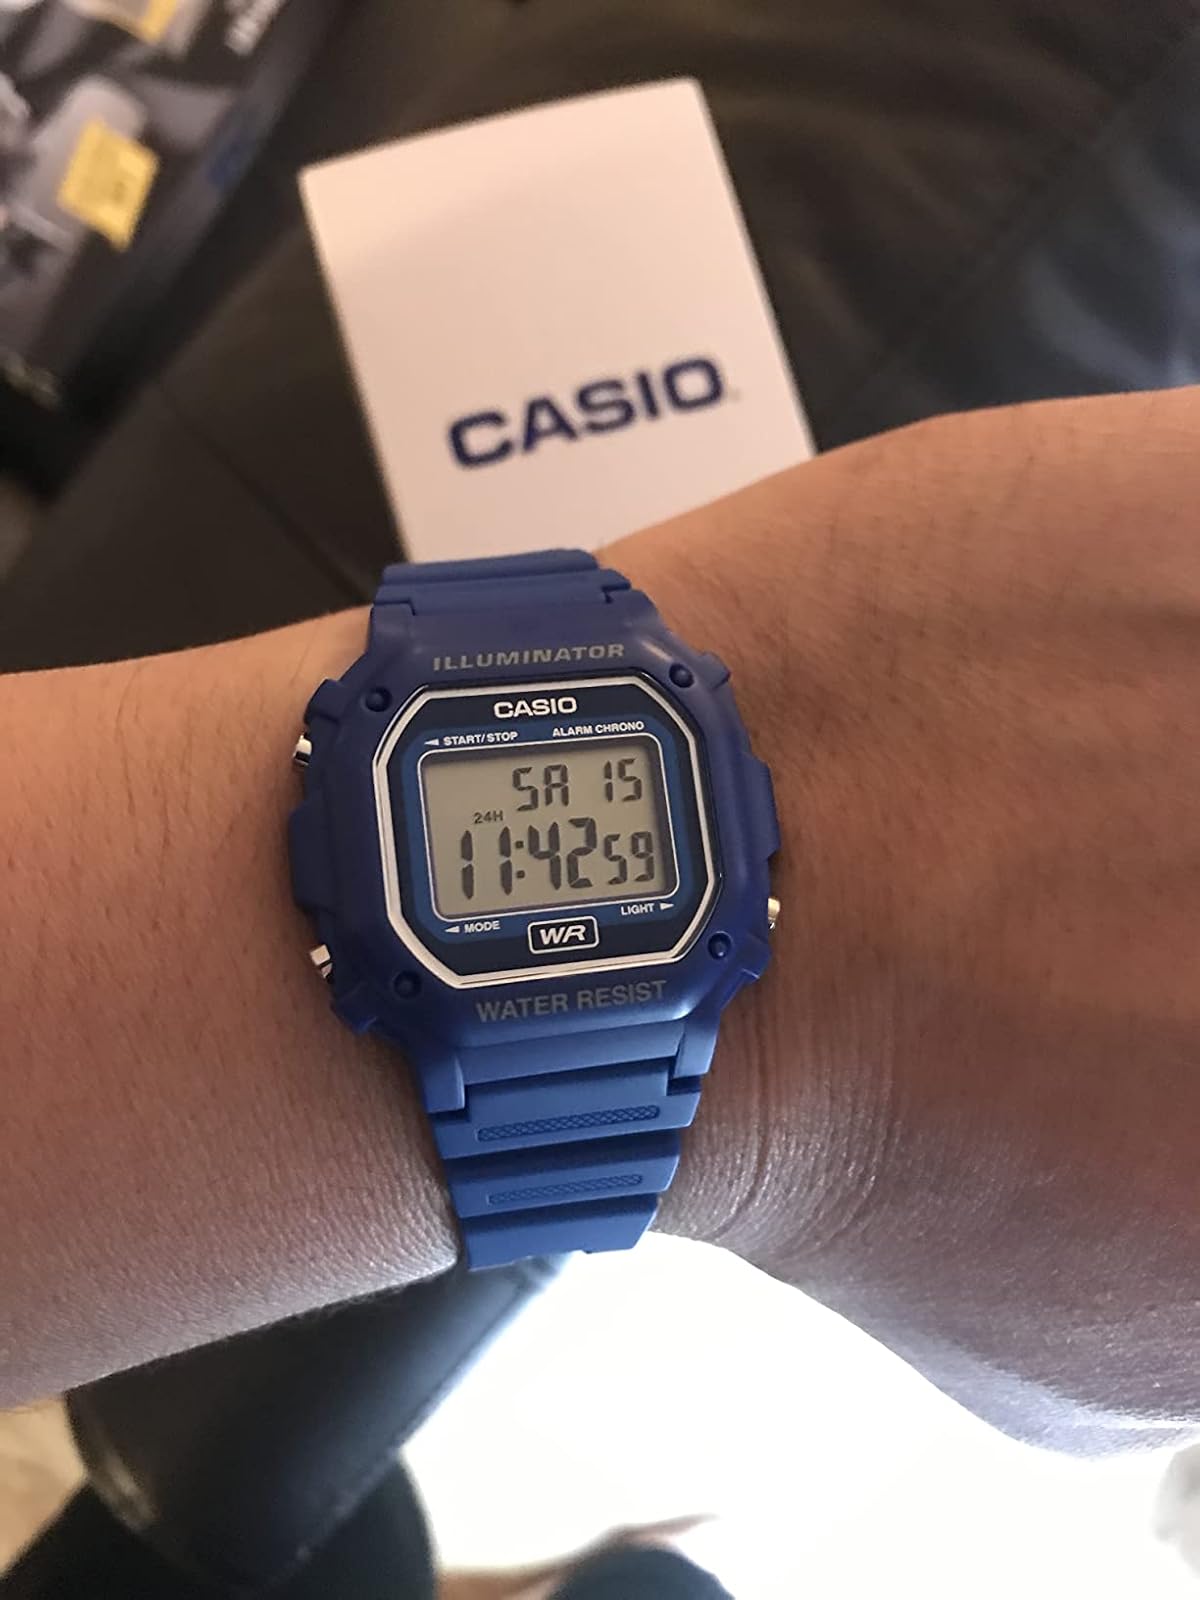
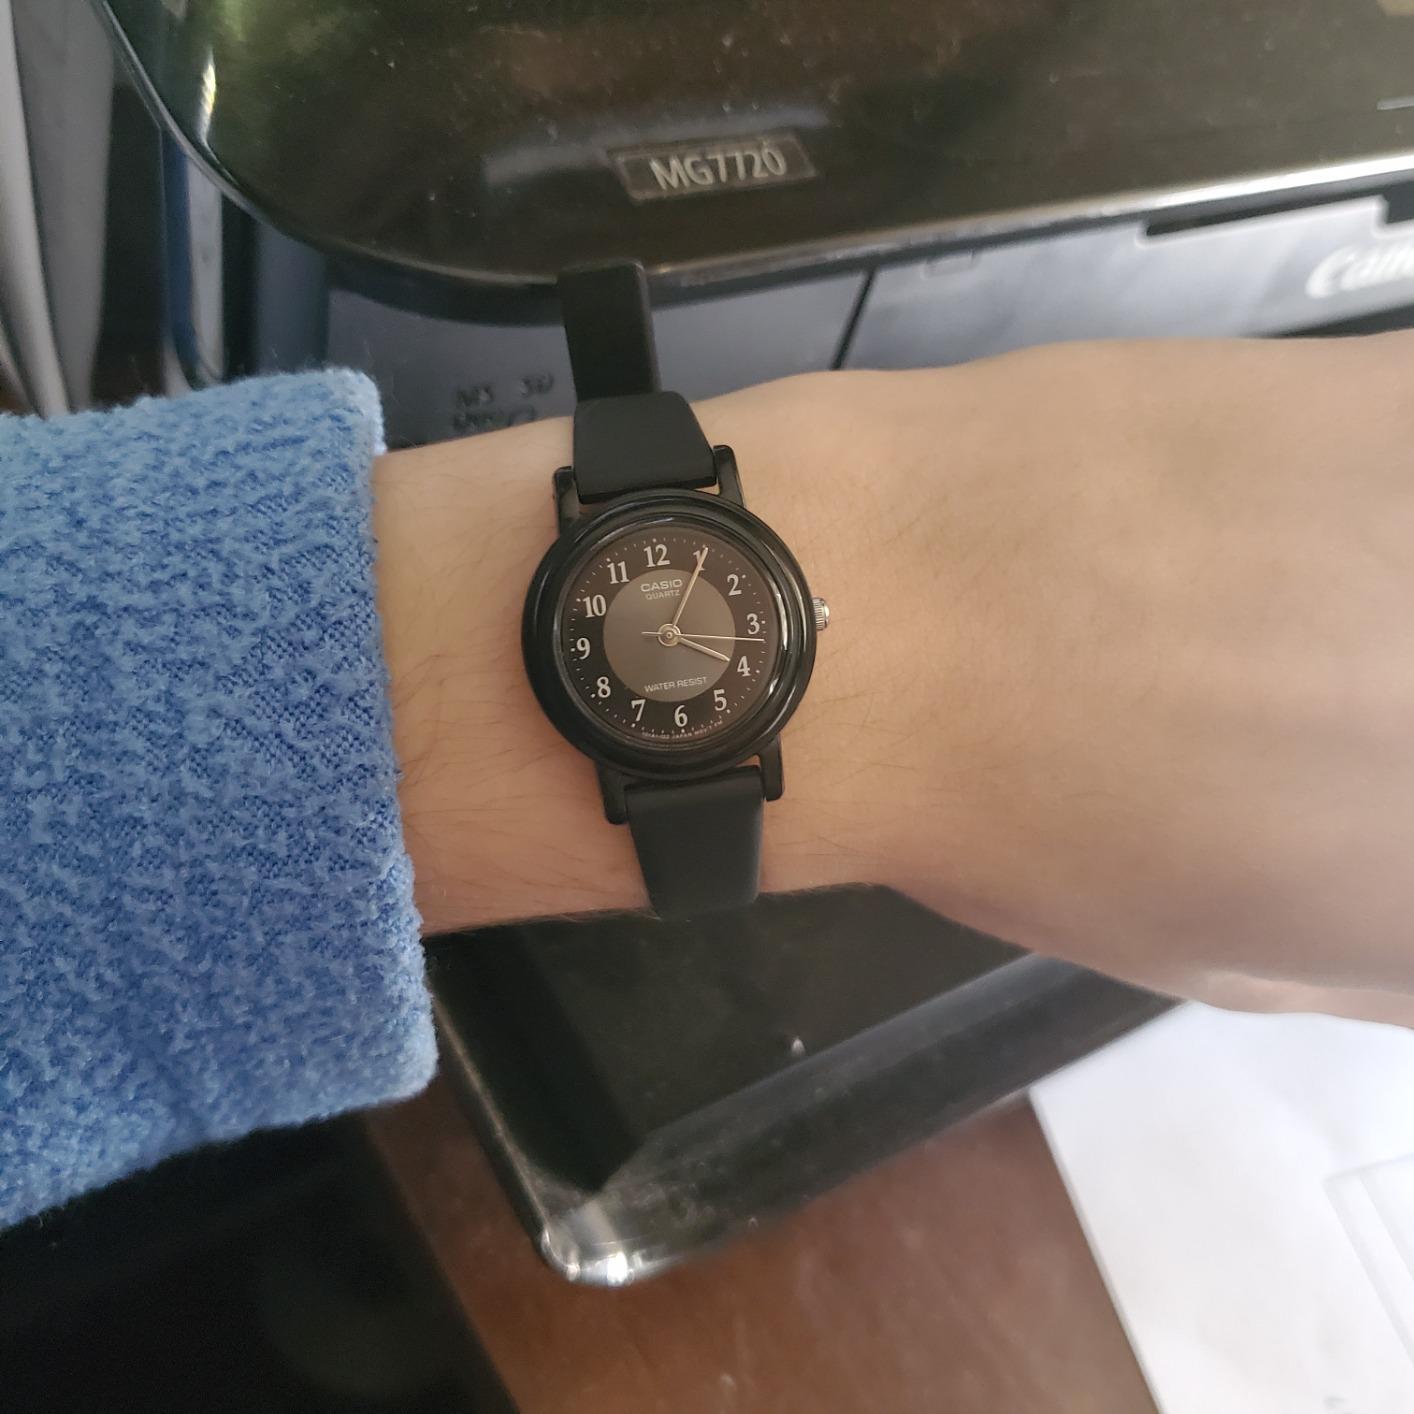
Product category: accessories_watch
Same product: no